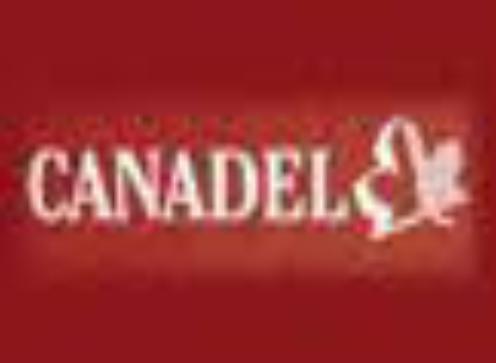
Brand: canadel
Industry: Necessities